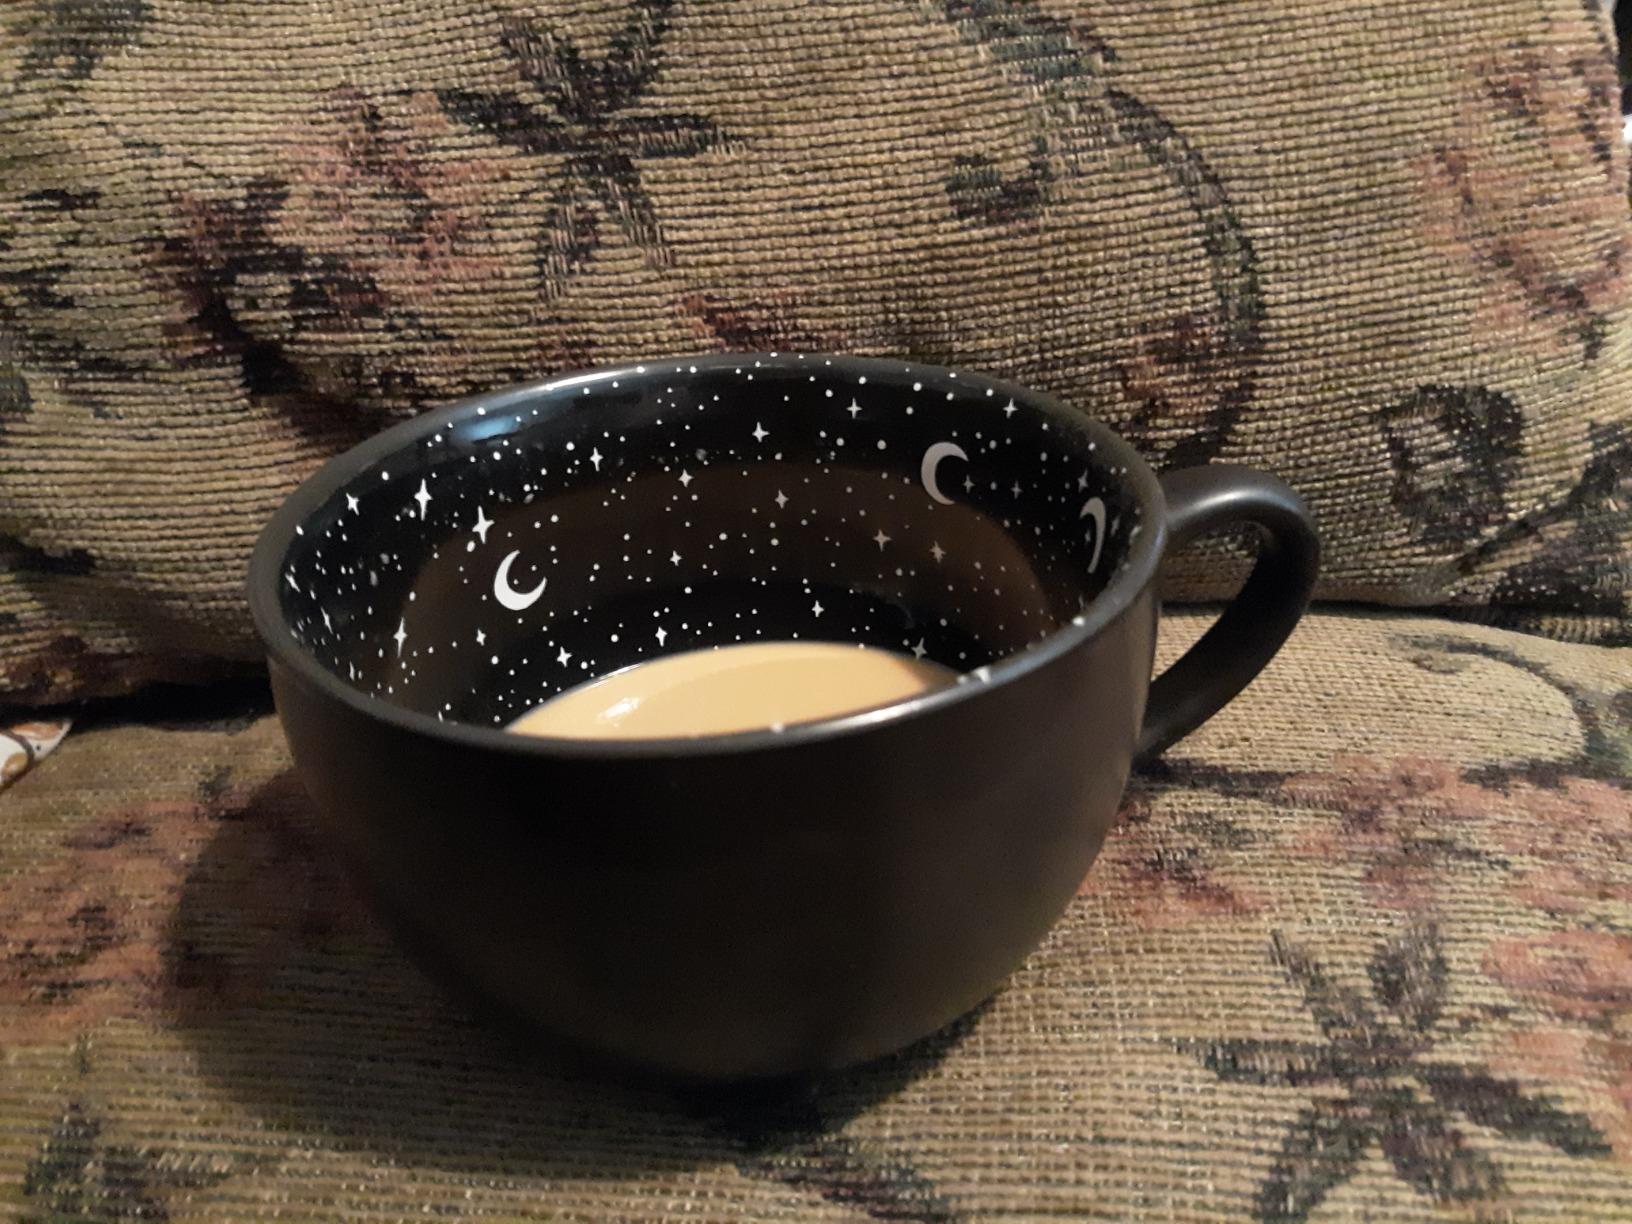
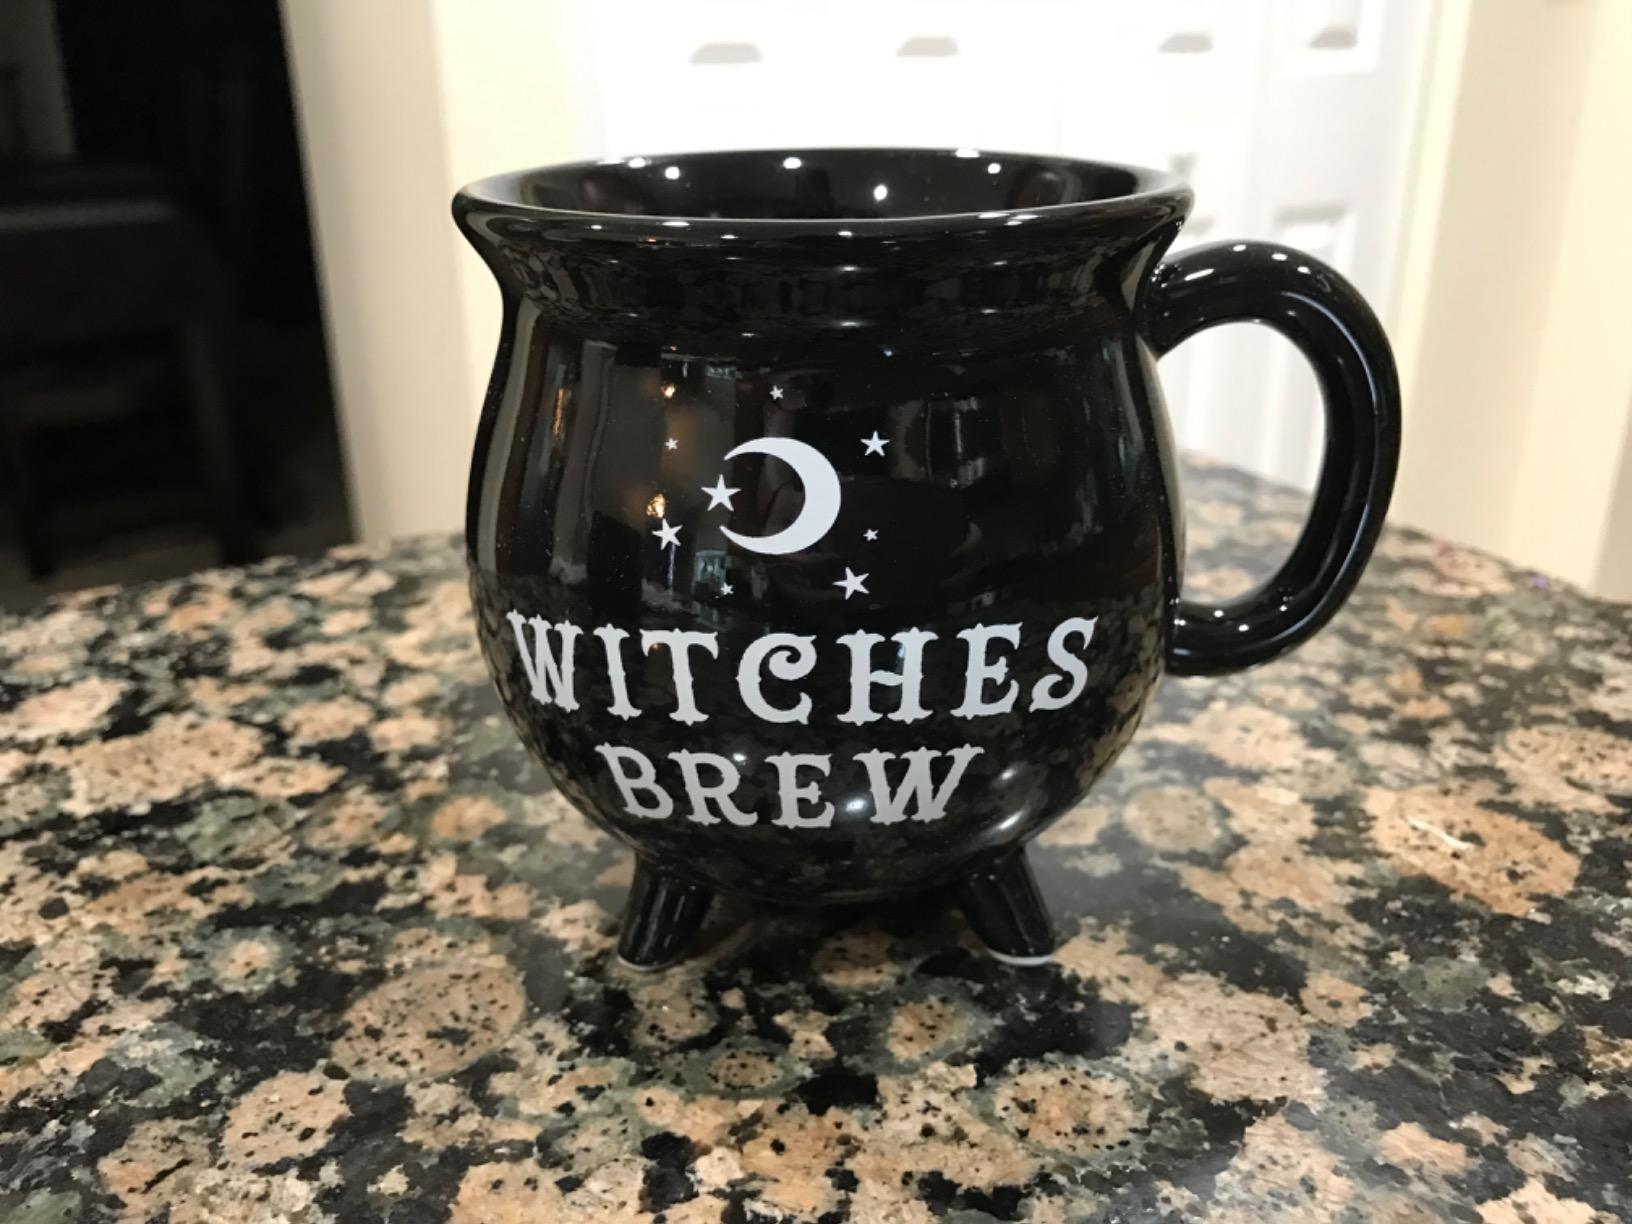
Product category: items_mug
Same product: no